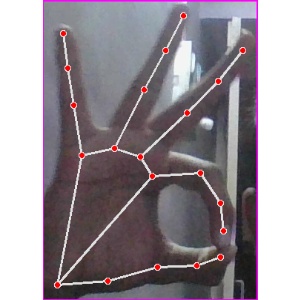
अक्षर: ण